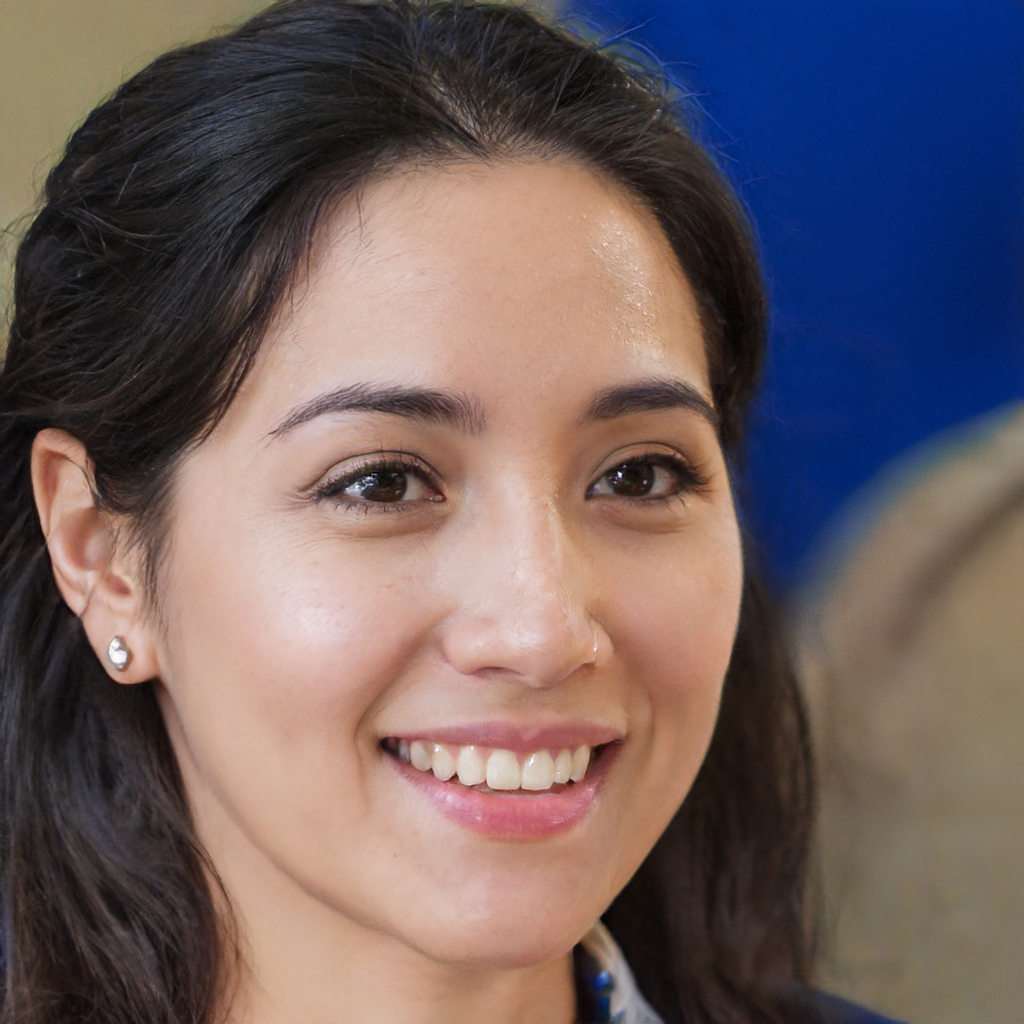
Portrait style: Real Portrait